Rufinus (Byzantine official)

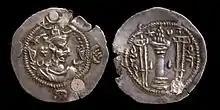
Drachm of Kavad I (r. 488–496; 499–531)

By 530, the sources mention that Rufinus still held the position of "magister militum", although they do not specify from which region. They also mention he was a patrician, and it is possible that he had already held this honorific position since 525/6. In that year, in the context of the Iberian War, the then-emperor Justinian sent him along with Hermogenes as ambassador to Kavad I, although the latter instructed the two not to go beyond Hierapolis before receiving further instructions. According to John Malalas, the Persians had prevented them from proceeding beyond Dara. Rufinus is mentioned in a letter from General Belisarius addressed to the Persian commander shortly before the Battle of Dara as an imperial emissary stationed nearby ready to begin negotiations. With the end of the battle in June, Rufinus departed with Alexander to the Persian court, where they arrived in August. According to Procopius, Rufinus is said to have delivered the following speech before the shah: